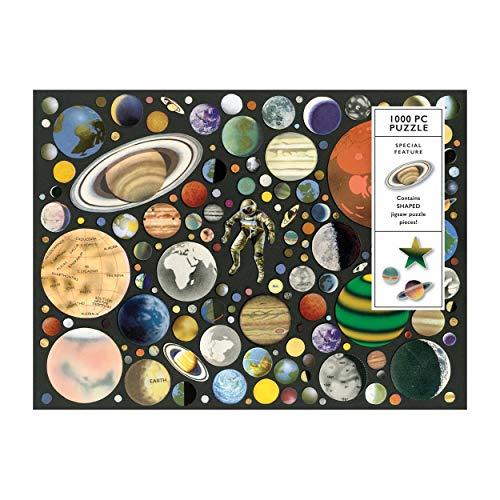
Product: Galison Zero Gravity 1000 Piece Jigsaw Puzzle for Adults and Families, Outer Space Puzzle with Planets and Solar System
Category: Toys & Games | Puzzles | Jigsaw Puzzles
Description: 1000 pieces.
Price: $21.78
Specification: ProductDimensions:27x20x0.1inches|ItemWeight:1.5pounds|ShippingWeight:1.5pounds(Viewshippingratesandpolicies)|ASIN:0735357005|Itemmodelnumber:9780735357006|Manufacturerrecommendedage:8yearsandup